Regency Square, Brighton

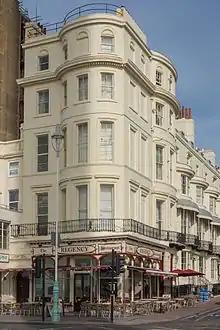
131 King's Road was formerly known as 1 Regency Square and St Albans House

Although there is no documentary evidence confirming the architects, most sources attribute Regency Square's buildings to the father-and-son partnership of Amon and Amon Henry Wilds, who moved to Brighton from nearby Lewes in 1815 and became two of Brighton's most important architects; they were extremely prolific, and were responsible for defining and developing the town's distinctive Regency style. Although they worked extensively with fellow architect Charles Busby during the 1820s, historians agree that he was not involved in Regency Square, at least not in its early stages: the buildings "appear to lack his distinctive flair" and are not as impressive as those at the Kemp Town estate to the east of Brighton, which all three men were involved with. No. 1 Regency Square (now 131 Kings Road) is confirmed as the work of Amon Henry Wilds. Some evidence points to William Mackie being involved in the design of houses on the east side of the square.